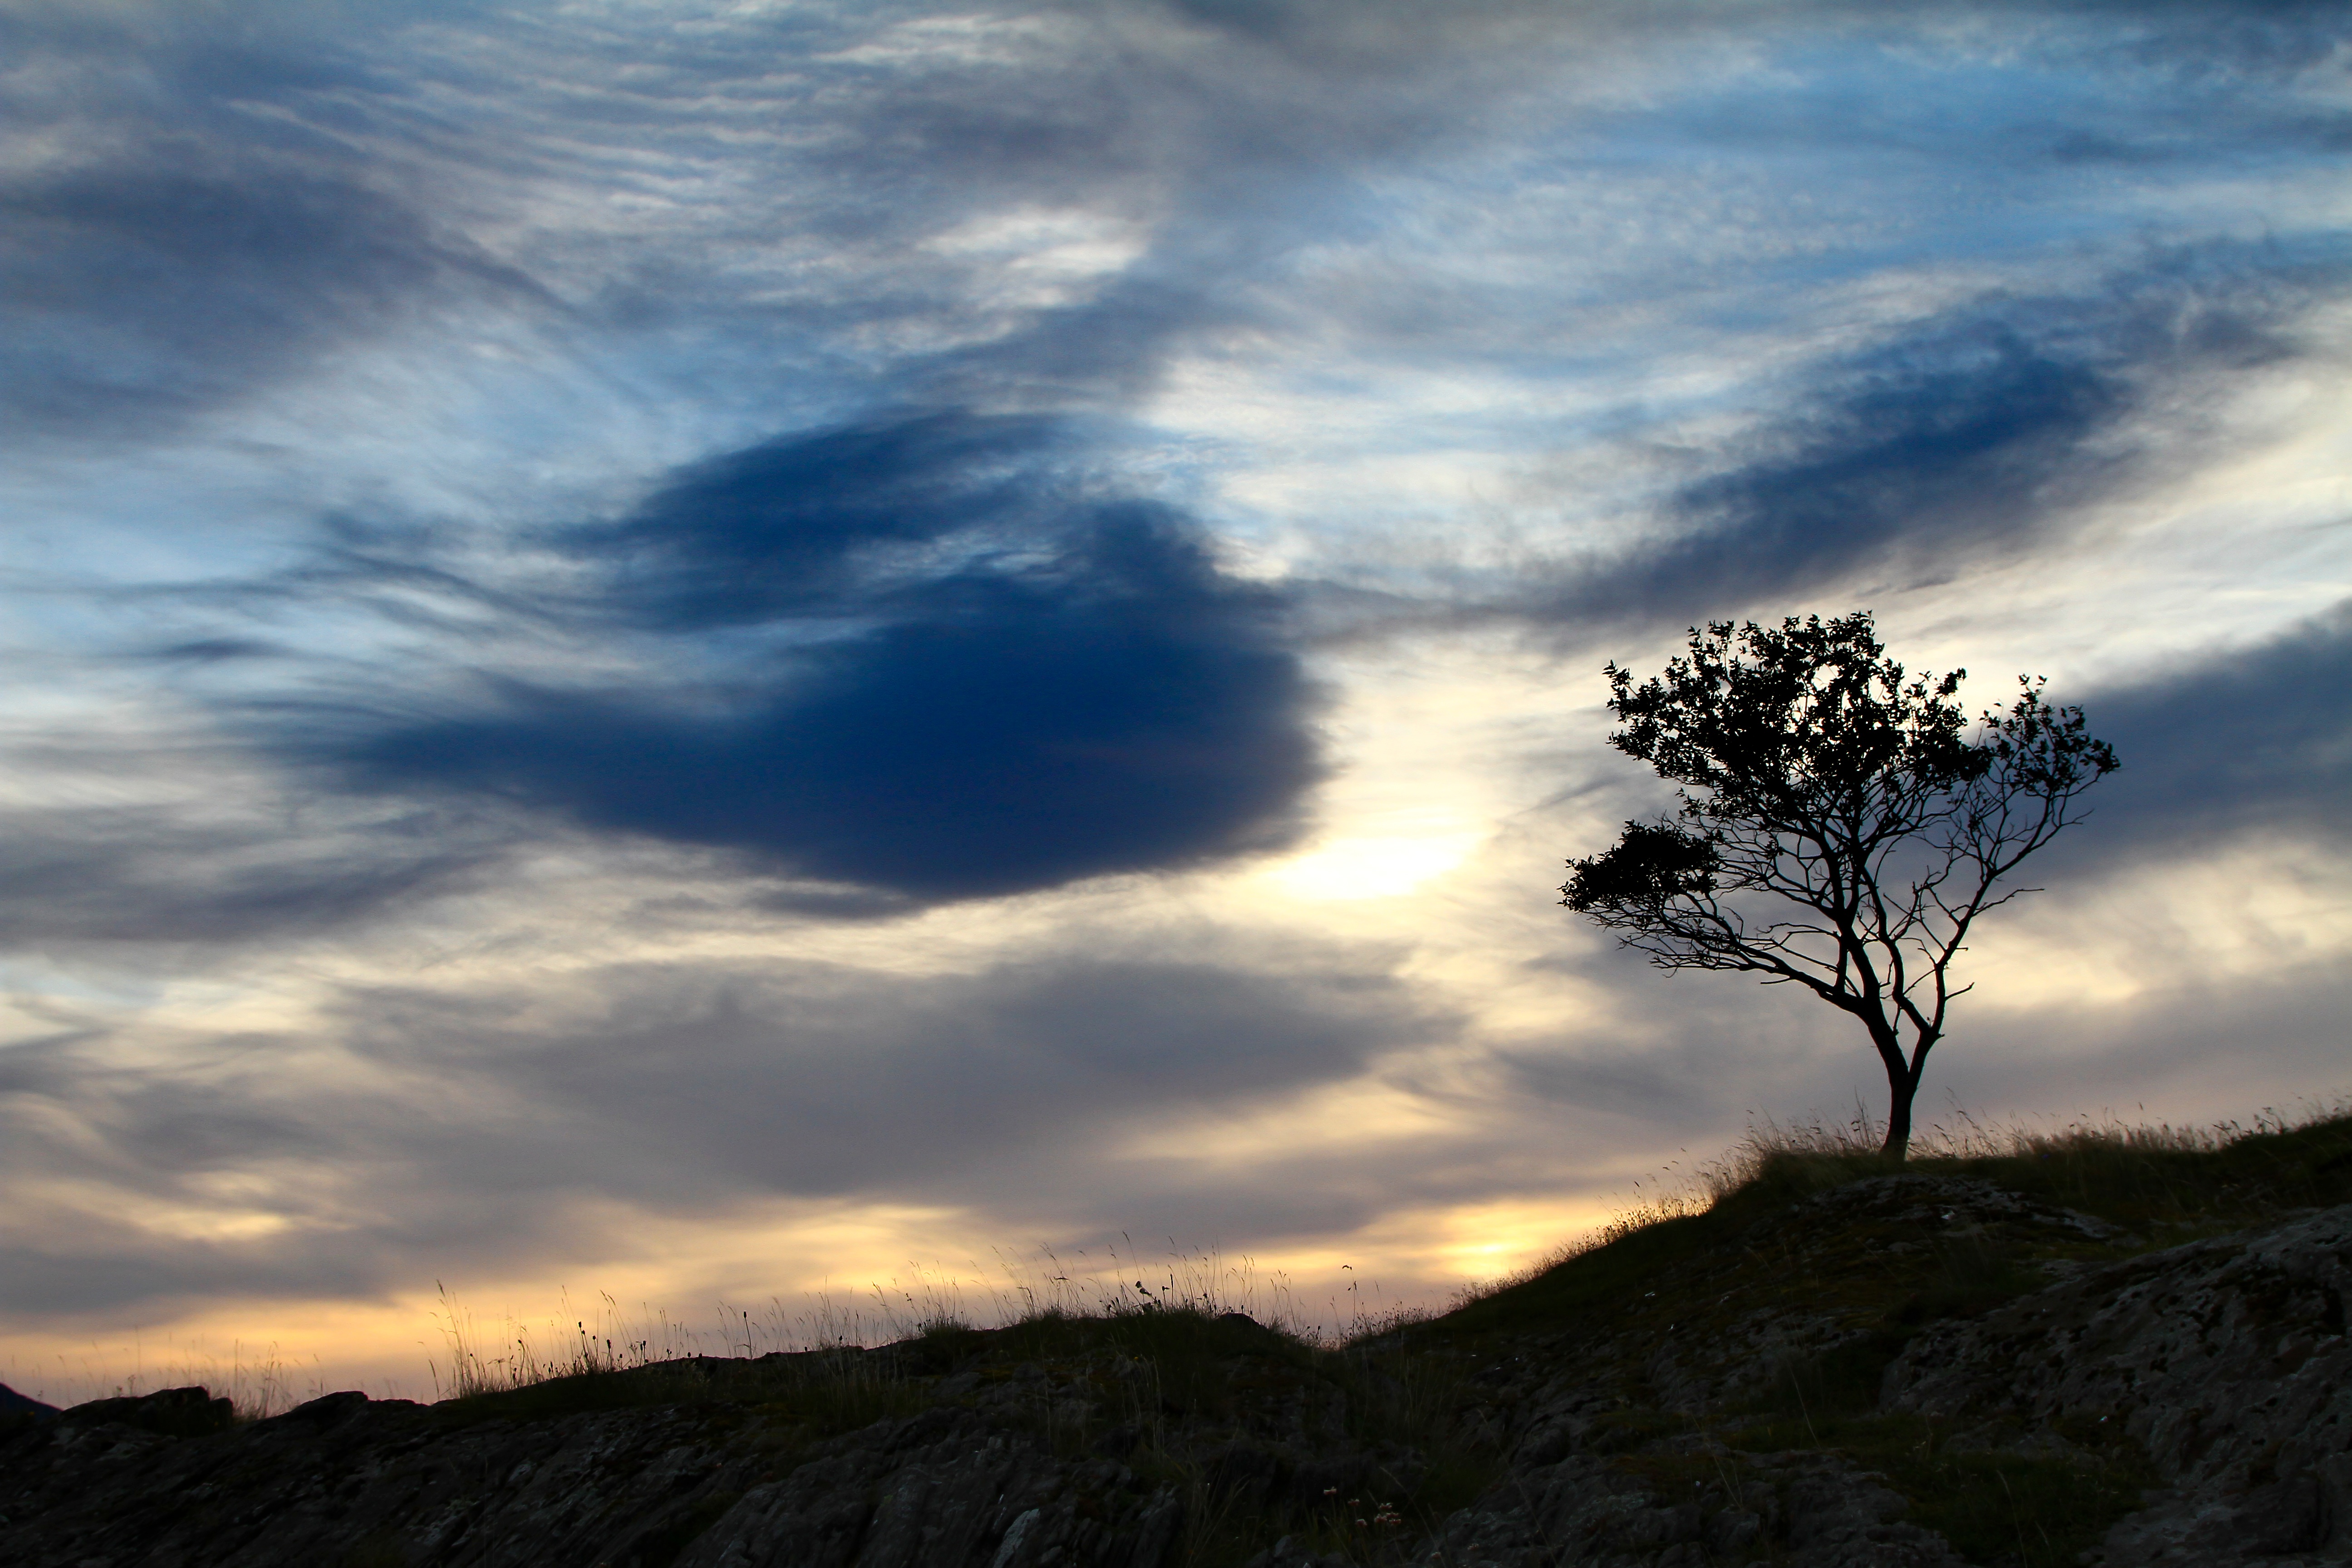
landscape, tree, nature, grass, horizon, mountain, cloud, sky, sunrise, sunset, sunlight, morning, hill, dawn, dusk, evening, reflection, meteorological phenomenon, atmospheric phenomenon, woody plant